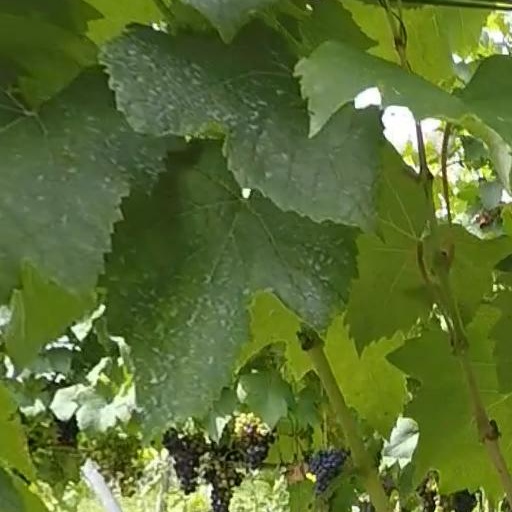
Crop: grape